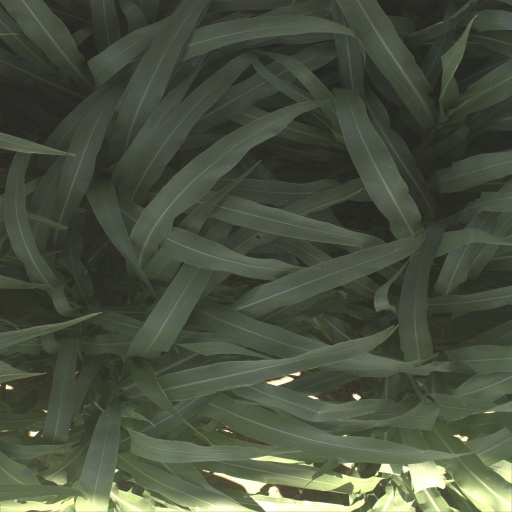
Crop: sorghum